Marvin Terban

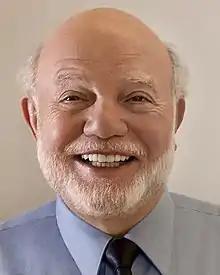
Marvin Terban in 2013

Marvin I. Terban (born 28 April 1940) is an American children's book author and a long-time educator. Called a "master of children's wordplay" by ALA Booklist and "Mr. English for Kids" by the Children's Book-of-the-Month Club, he has written 40 books for young readers, most of them about the English language. He is also Scholastic's "Professor Grammar." Marvin Terban has been teaching English, Latin, and other subjects at Columbia Grammar and Preparatory School in New York for 60 years.